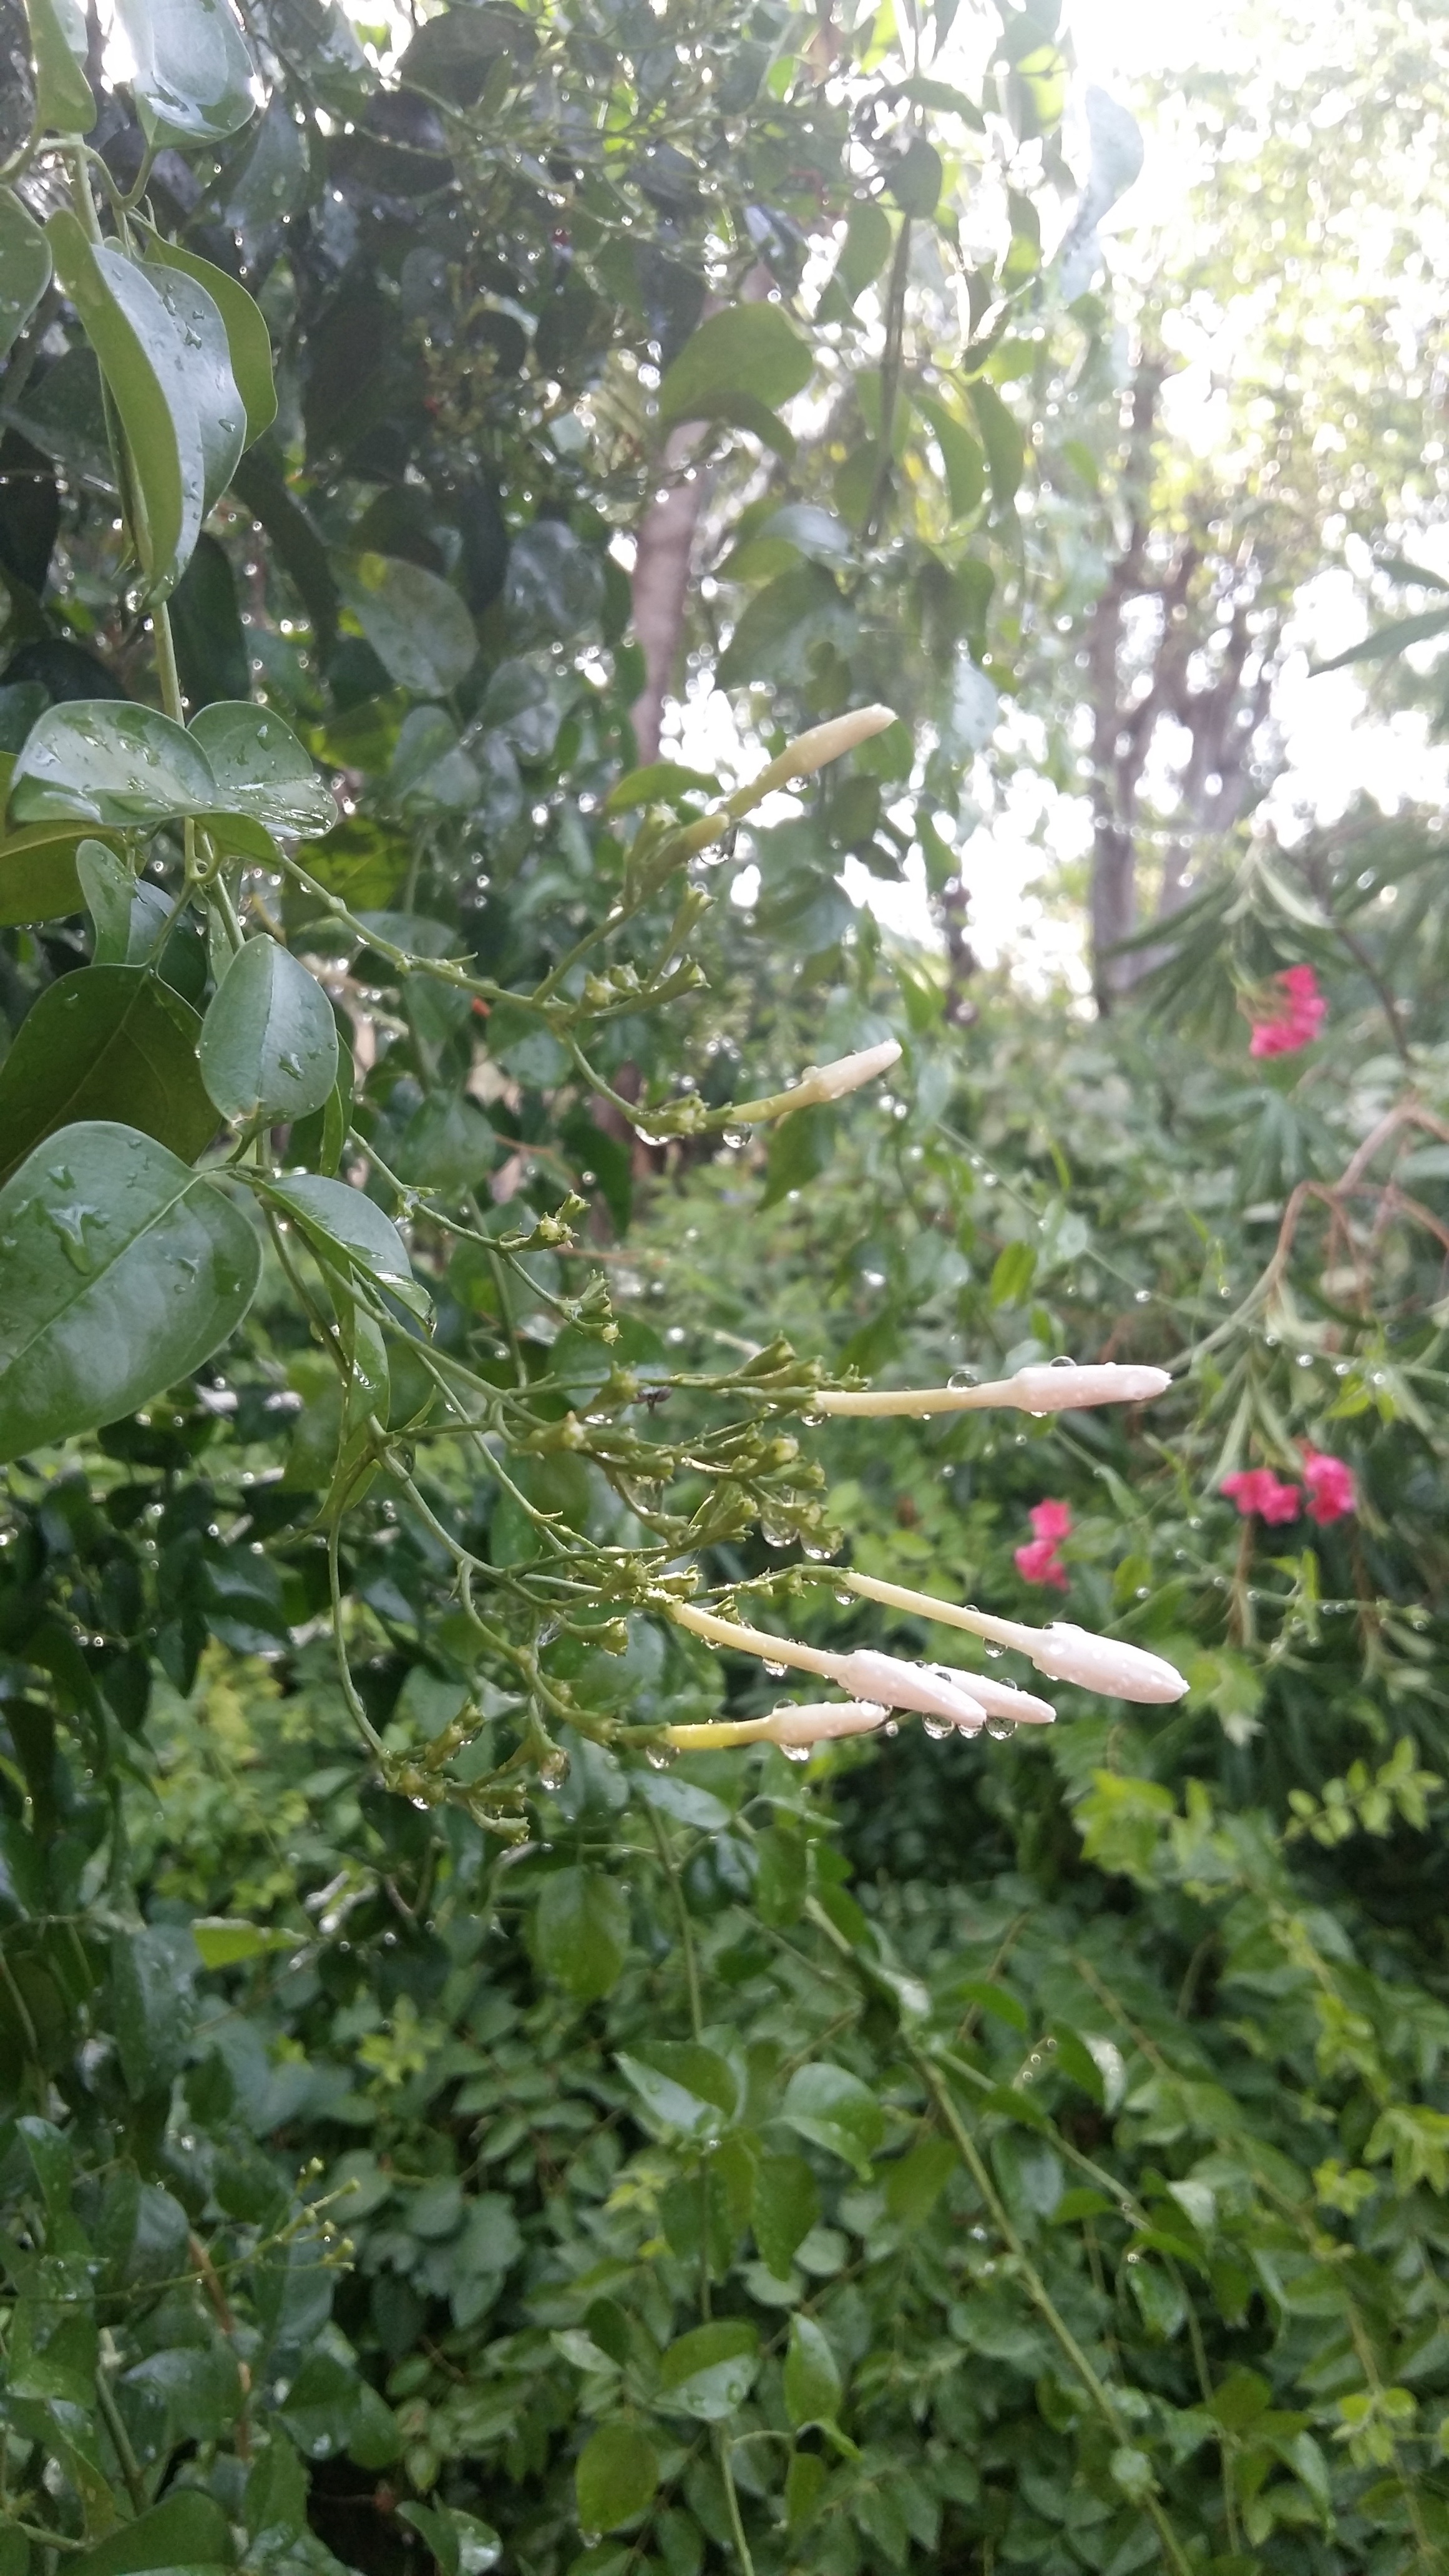
tree, plant, fruit, flower, food, produce, evergreen, shrub, flowering plant, woody plant, land plant